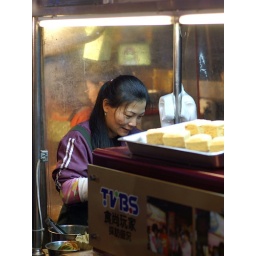
Feng Chia Night market - A type of Cake .. Sponsored by TV &amp;quot;BS&amp;quot; :-)